Covenant University

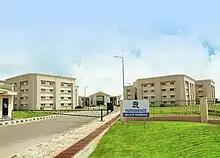
Postgraduate halls of residence

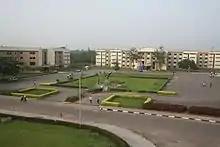
Female halls of Residence.

In early 2025, Covenant University became one of ten Nigerian tertiary institutions to benefit from a STEM-focused IT equipment donation initiative led by Interswitch in collaboration with Cisco. As part of the program, the university received routers, switches, and servers to support its Cisco Networking Academy. The equipment was intended to enhance hands-on learning in areas such as cybersecurity, networking, and programming, and to prepare students for industry certification programss.